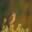
Label: bird